Manhattanization

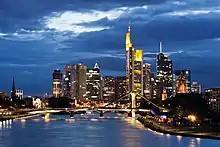
Skyline of Frankfurt, known as "Mainhattan"

"Mainhattan" is a term referring to Frankfurt's skyline, especially that of its central business district, the Bankenviertel. The word is a portmanteau of Main, the river on which Frankfurt lies, and Manhattan, a reference to the inner city area's visually impressive high rises and skyscrapers, a special feature for a European city.